Lower Green, Esher

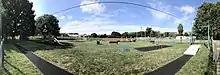
Lower Green Recreation Ground

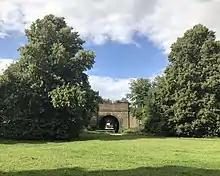
Cobb Green

Lower End has no high street, but there is a cafe, corner shop and brewery that has a tap room open to the public.